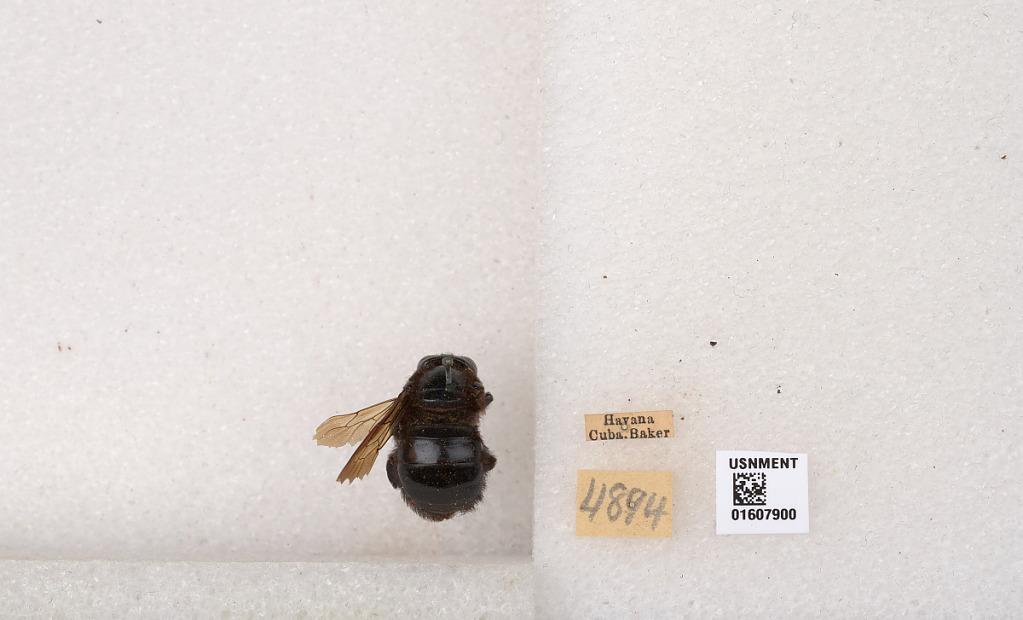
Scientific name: Xylocopa (Neoxylocopa) cubaecola Lucas
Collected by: Baker
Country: Cuba
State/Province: Havana
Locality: Havana
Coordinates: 23.0507, -82.333